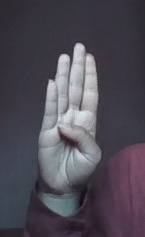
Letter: kaaf